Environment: real
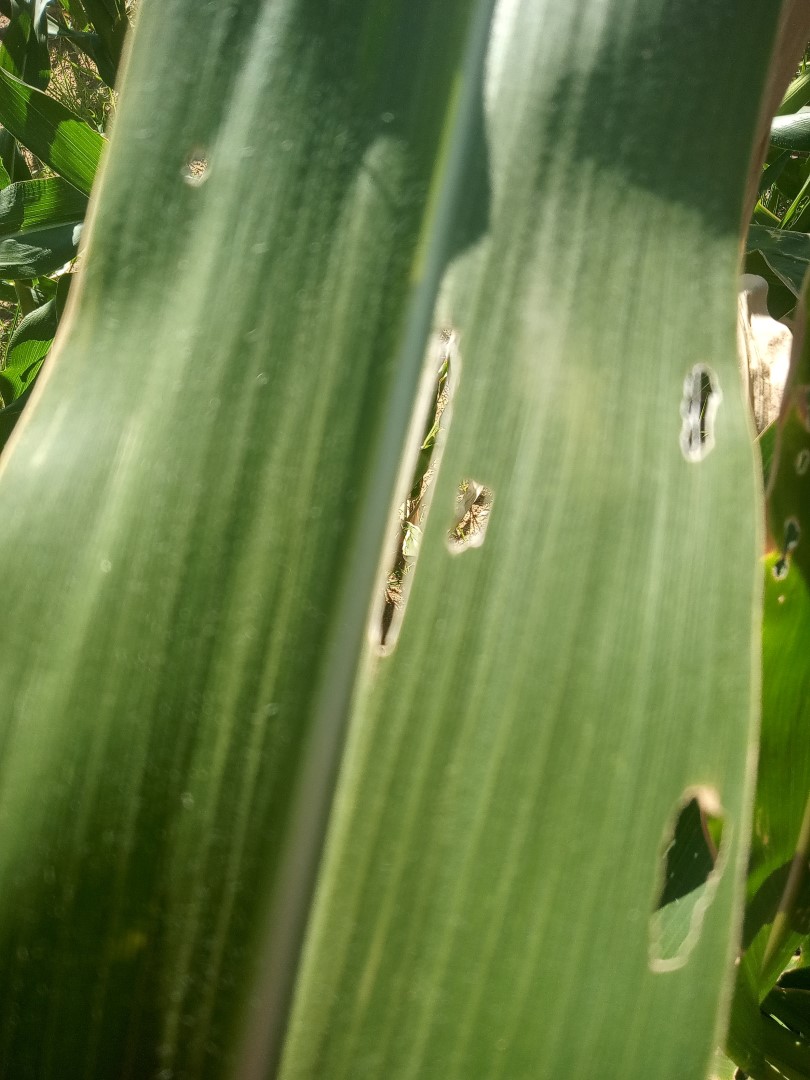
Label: fall_armyworm